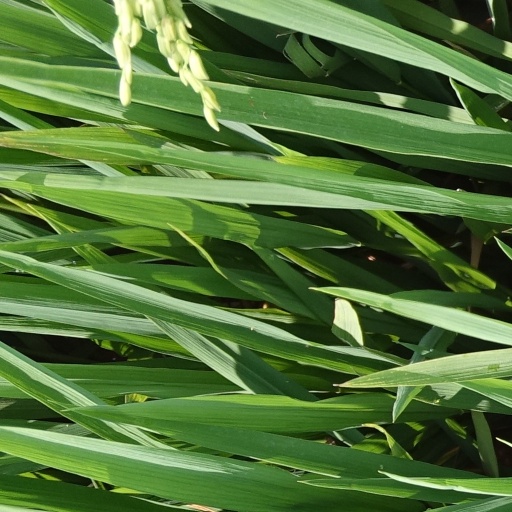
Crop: rice